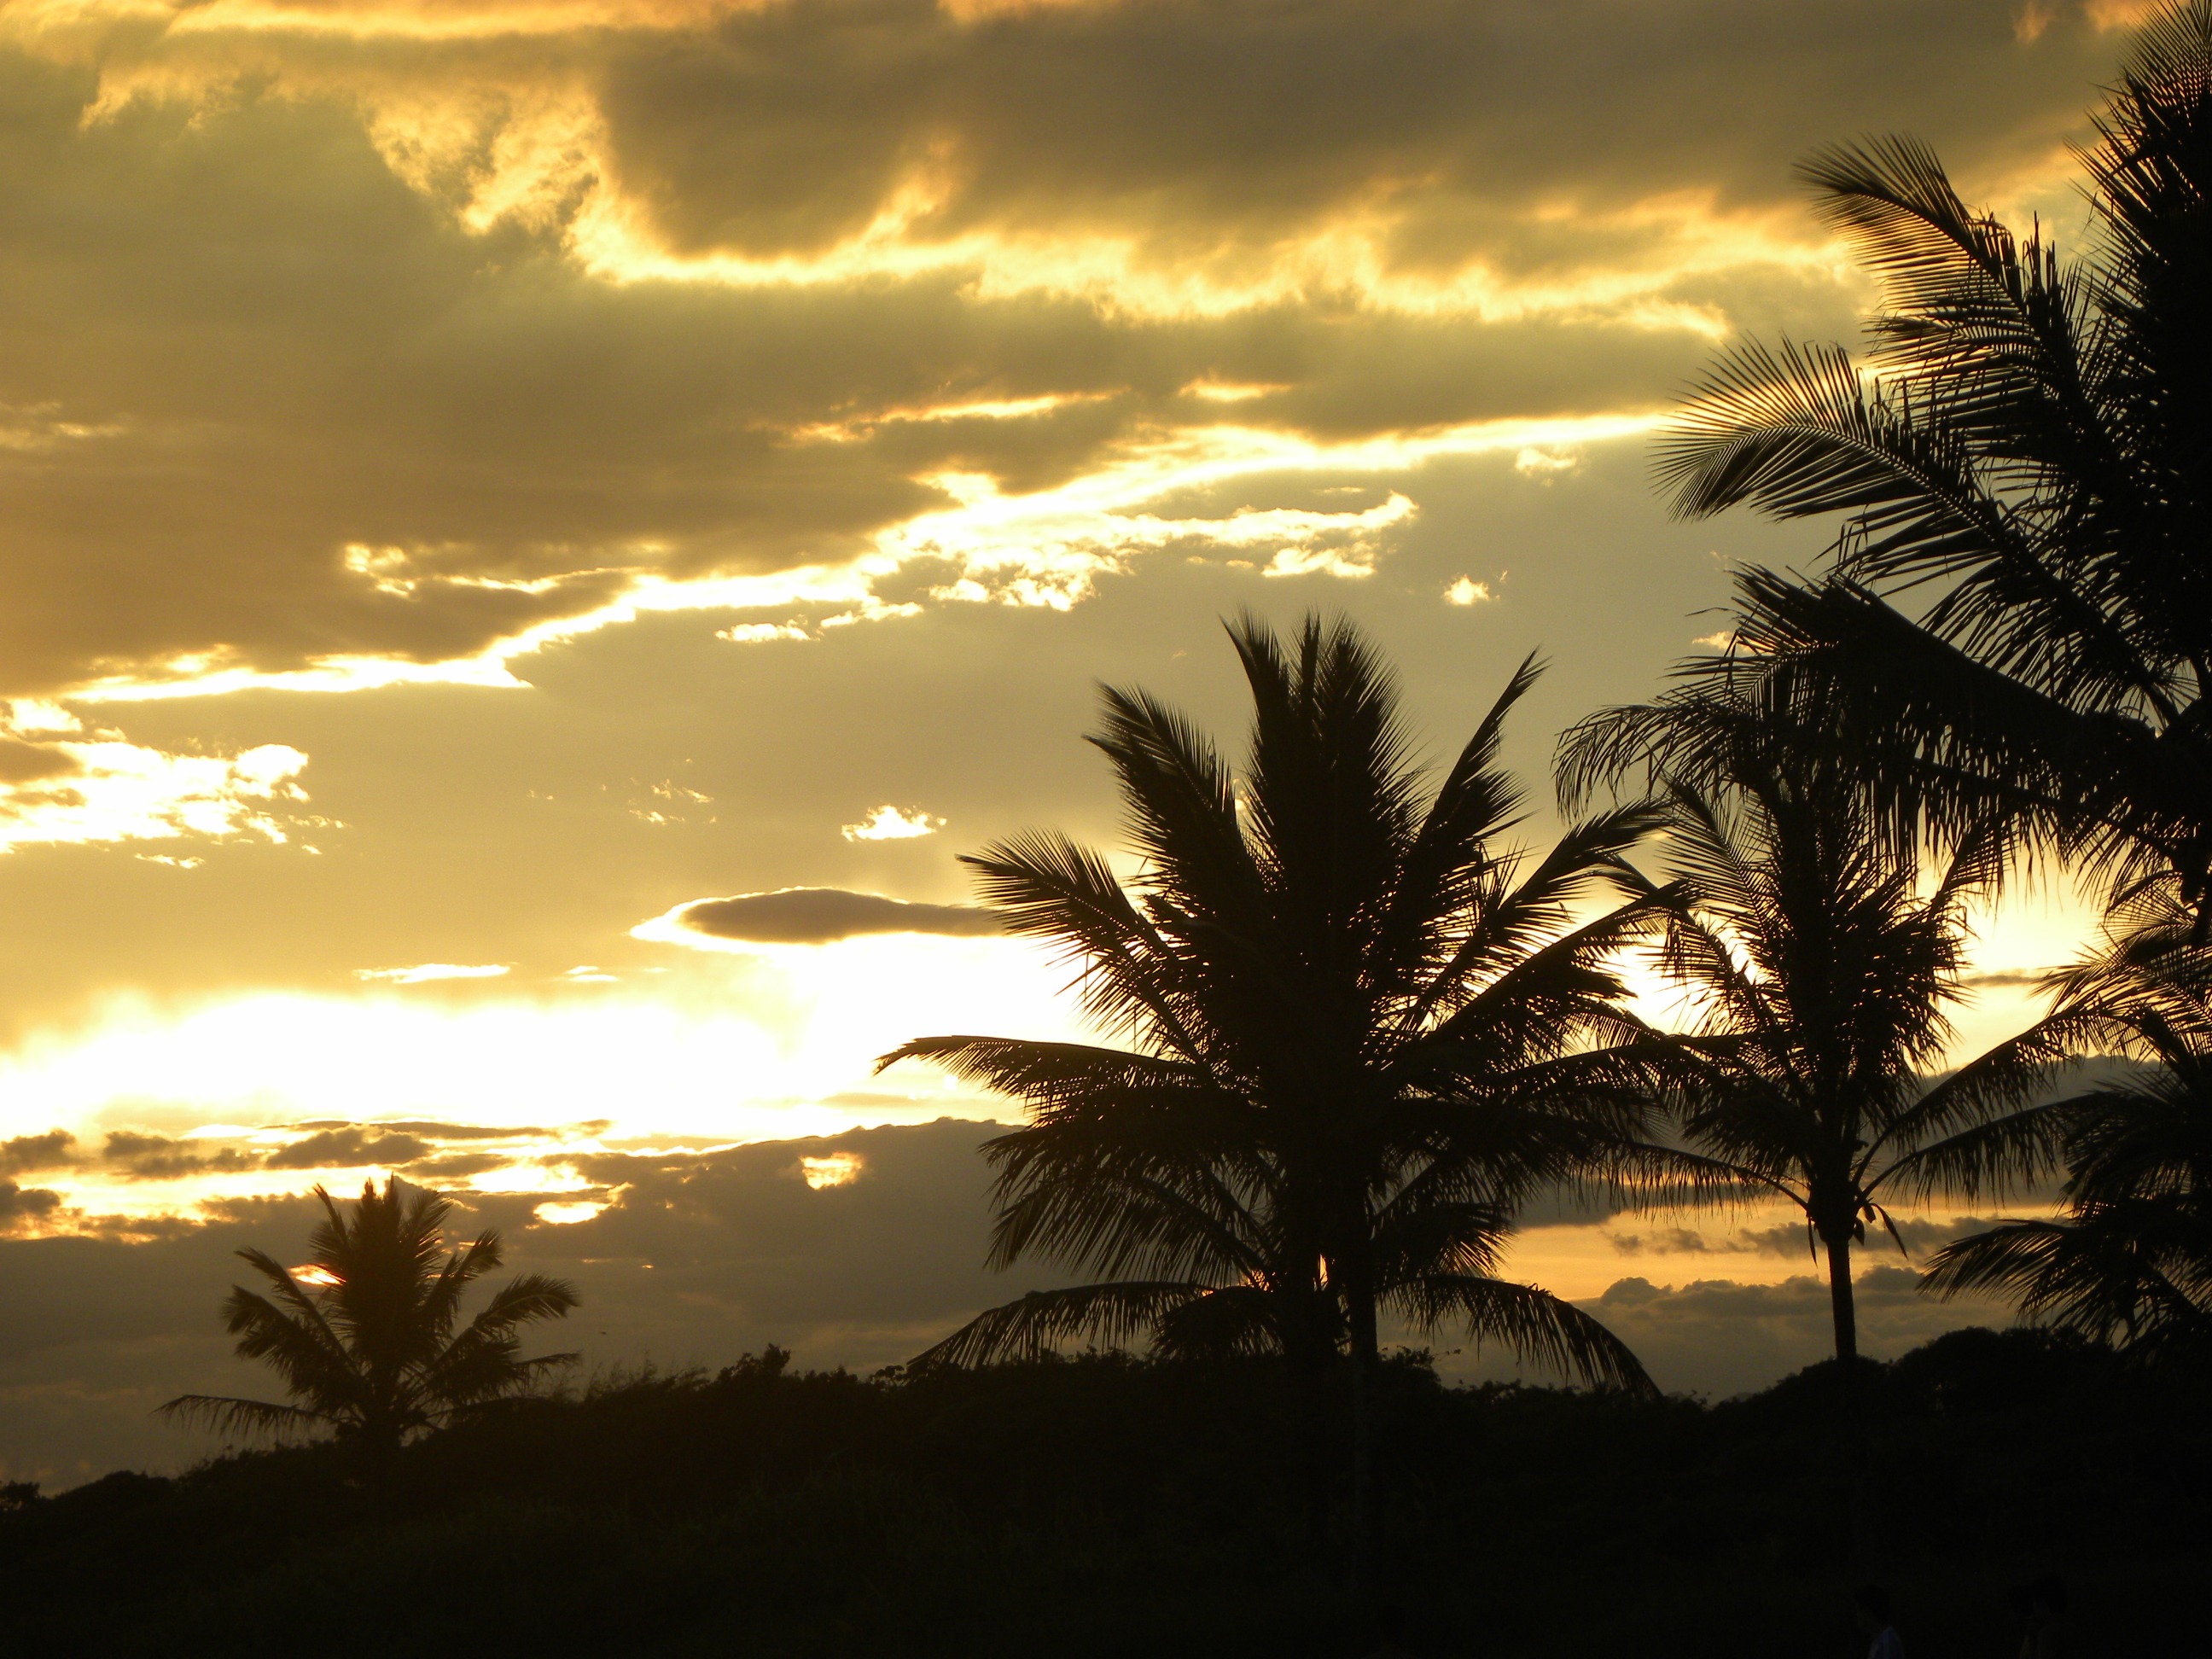
beach, tree, horizon, silhouette, cloud, sky, sun, sunrise, sunset, field, sunlight, morning, dawn, dusk, evening, yellow, afterglow, beira mar, coconut trees, woody plant, arecales